Anton Rønneberg

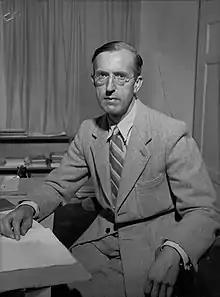
Anton Rønneberg in 1949

Anton Johan Rønneberg (9 August 1902 – 7 May 1989) was a Norwegian writer, theatre critic, dramaturg and theatre director.